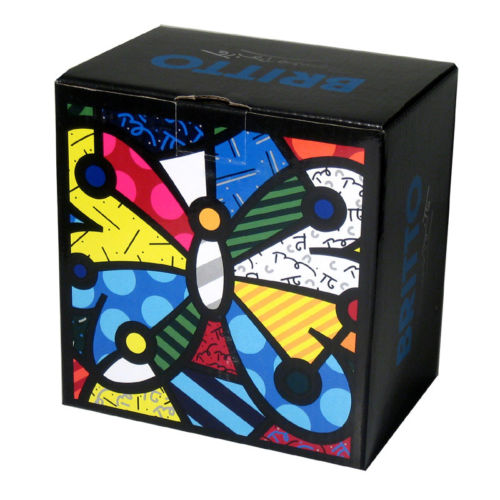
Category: mug